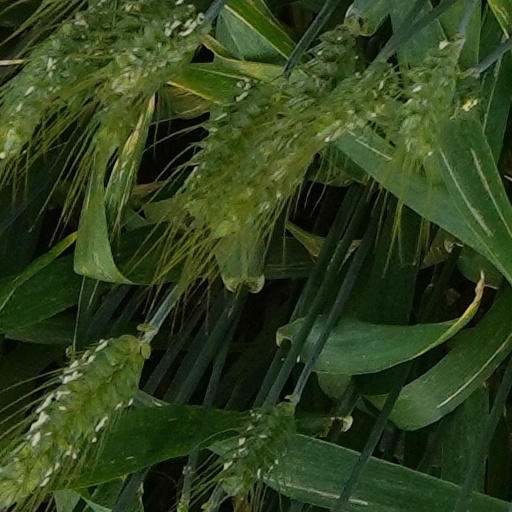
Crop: wheat